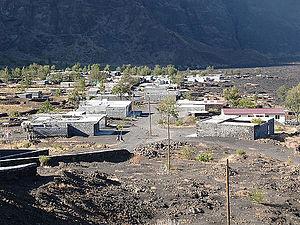
Chã das Caldeiras (île de Fogo, Cap-Vert)